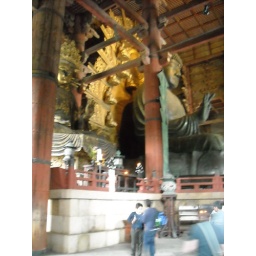
The largest wooden building in the world, housing a massive statue of Buddha.